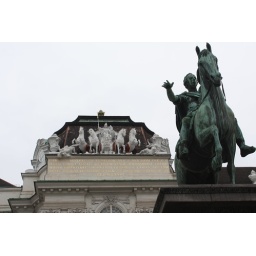
Alone monument group in the rainy sky